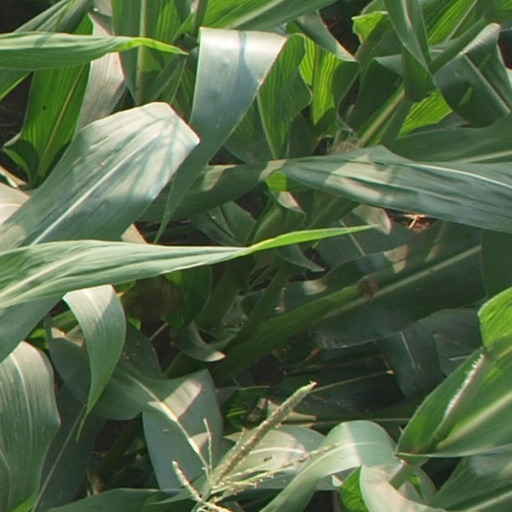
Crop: maize; corn